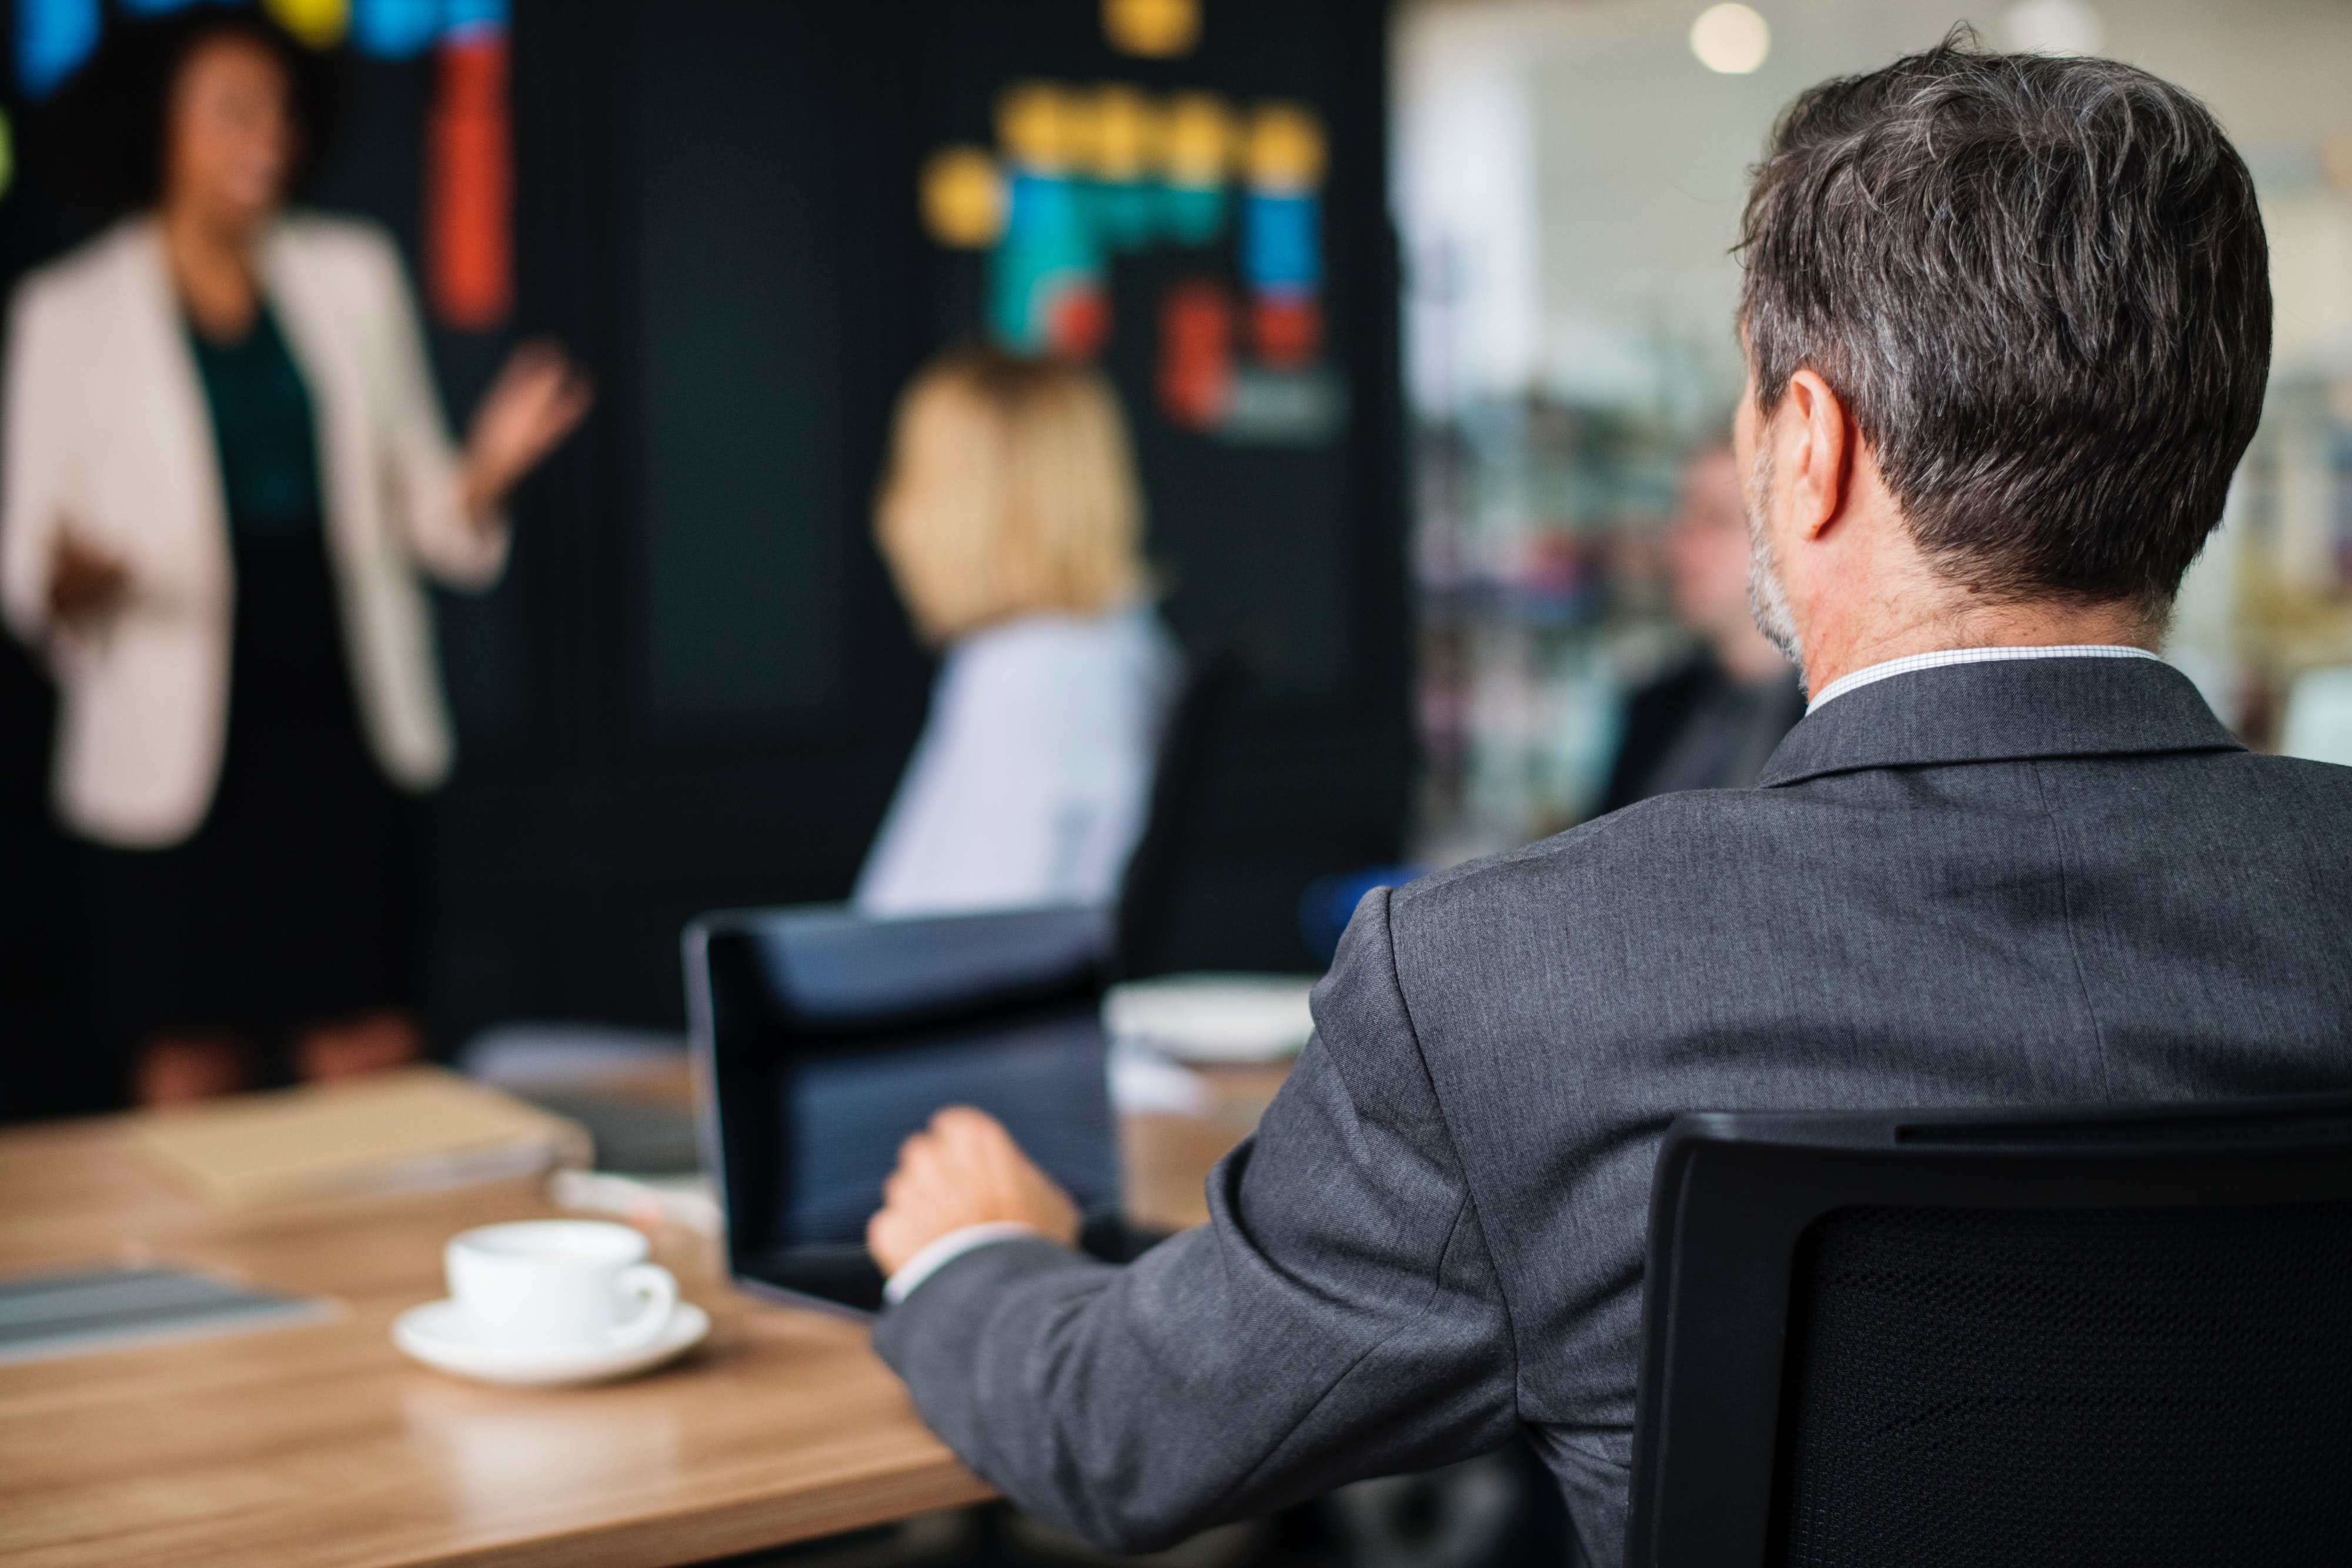
communication, conversation, business, businessperson, suit, job, electronic device